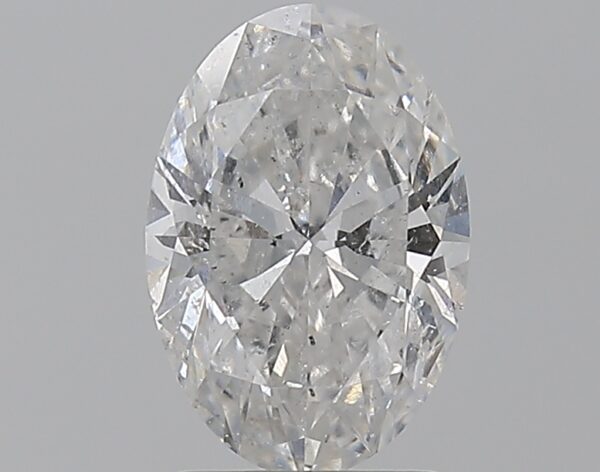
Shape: oval
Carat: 1.51
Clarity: SI2
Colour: F
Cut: EX
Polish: VG
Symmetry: VG
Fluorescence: VSL
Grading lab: IGI
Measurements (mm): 9.33 x 6.4 x 3.91